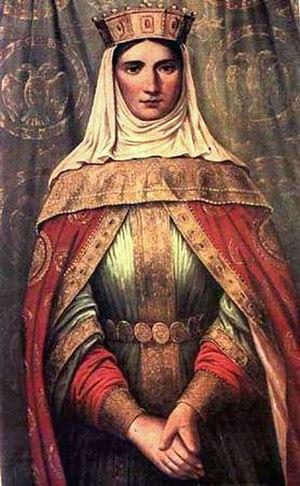
Le bâtiment du district de Velika Kikinda est situé à Kikinda, dans la province de Voïvodine et dans le district du Banat septentrional, en Serbie. Il est inscrit sur la liste des monuments culturels de grande importance de la République de Serbie.